Hume Highway

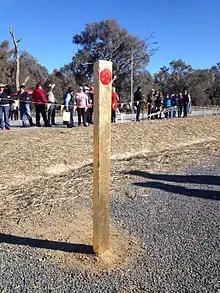
A "Golden Guidepost" on the Holbrook Bypass section of Hume Freeway. The guidepost symbolises the connection of Melbourne and Sydney by dual carriageway.

Between February 2009 and March 2012, both carriageways were widened between Brooks Road and Narellan Road. This work was undertaken in 3 stages. The first stage, widening to 4 lanes each way between Brooks Road and St Andrews Road St Andrews was completed in 2010. The second stage, widening to 4 lanes each way between St Andrews Road and Raby Road commenced in 2009 and was completed in mid-2011. The final stage, widening to 3 lanes each way between Raby Road and Narellan Road, commenced in September 2010 and was completed in March 2012. Construction of a pedestrian bridge over the highway to link Claymore and Woodbine was also completed. This section of the highway, opened as part of the two stages opened in October 1973 and December 1974, was originally designed for widening of the carriageways to three lanes.